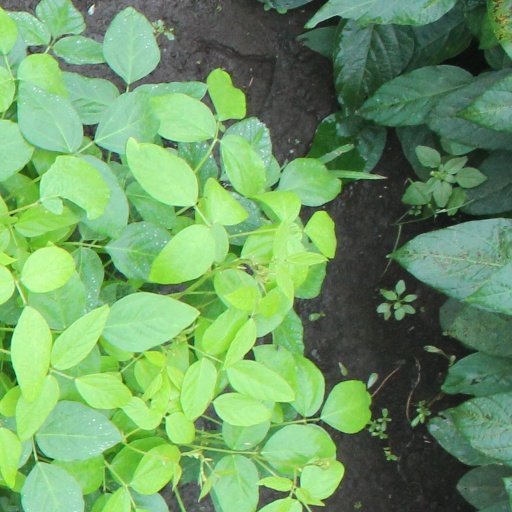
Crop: soybean